Amychus manawatawhi

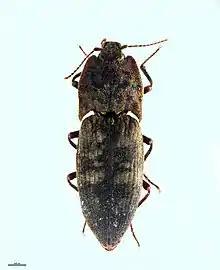
Holotype in Lincoln University Entomology Research Collection

This species has only been collected from Great Island and South West Island in the Three Kings group. These islands have been isolated from the New Zealand mainland since the late Miocene, and have numerous endemic species; it seems likely that "A. manawatawhi" evolved on the Three Kings and has always been restricted to those islands.